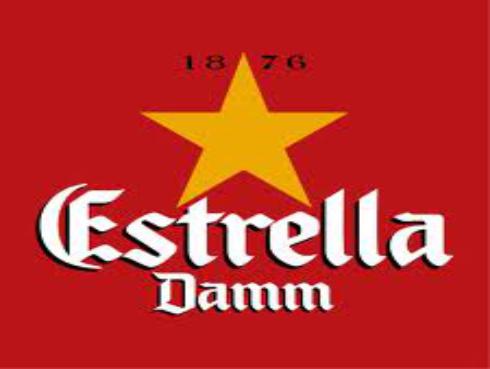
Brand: Estrella
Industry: Necessities